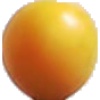
Label: Cherry Wax Yellow 1